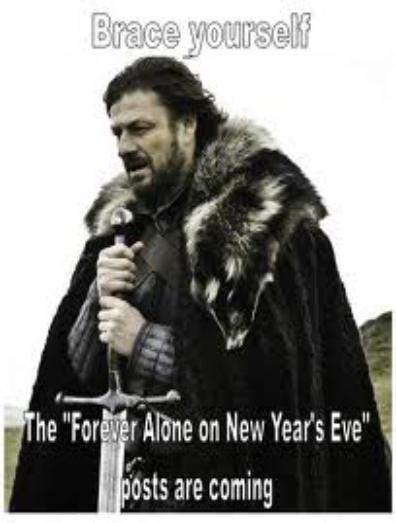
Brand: brace yourself
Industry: Clothes